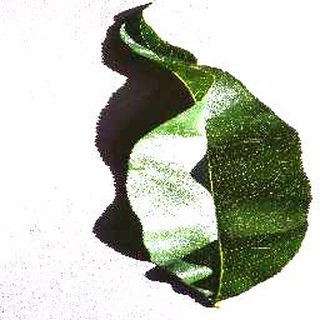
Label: healthy_peach